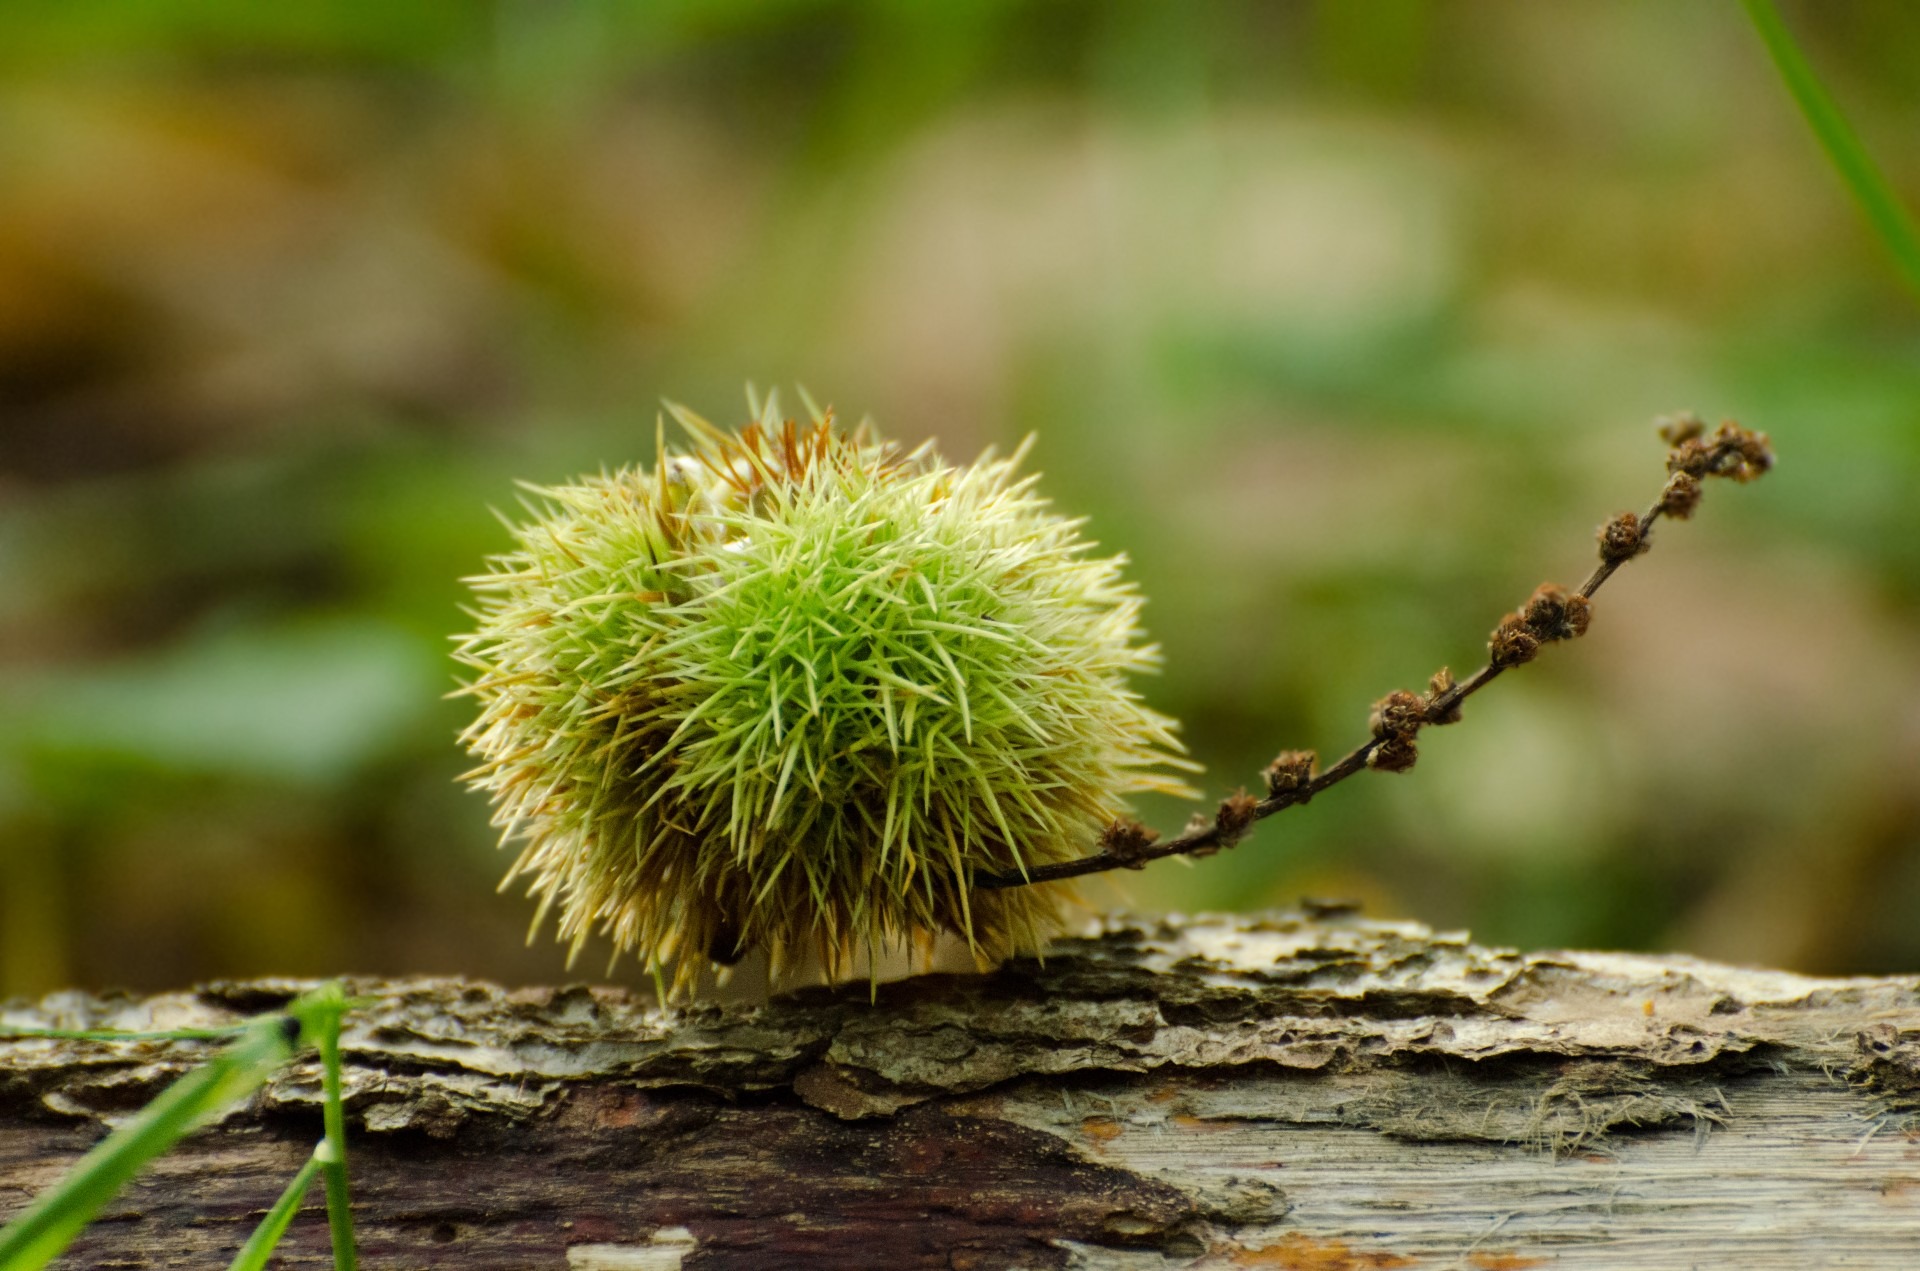
tree, nature, grass, branch, spiky, prickly, plant, sweet, leaf, fall, flower, wildlife, food, green, produce, natural, space, autumn, brown, botany, flora, fauna, wildflower, close up, seeds, nuts, background, seasons, seasonal, october, chestnuts, autumnal, chestnut, organic, macro photography, castanea, flowering plant, plant stem, woody plant, land plant, thorns spines and prickles